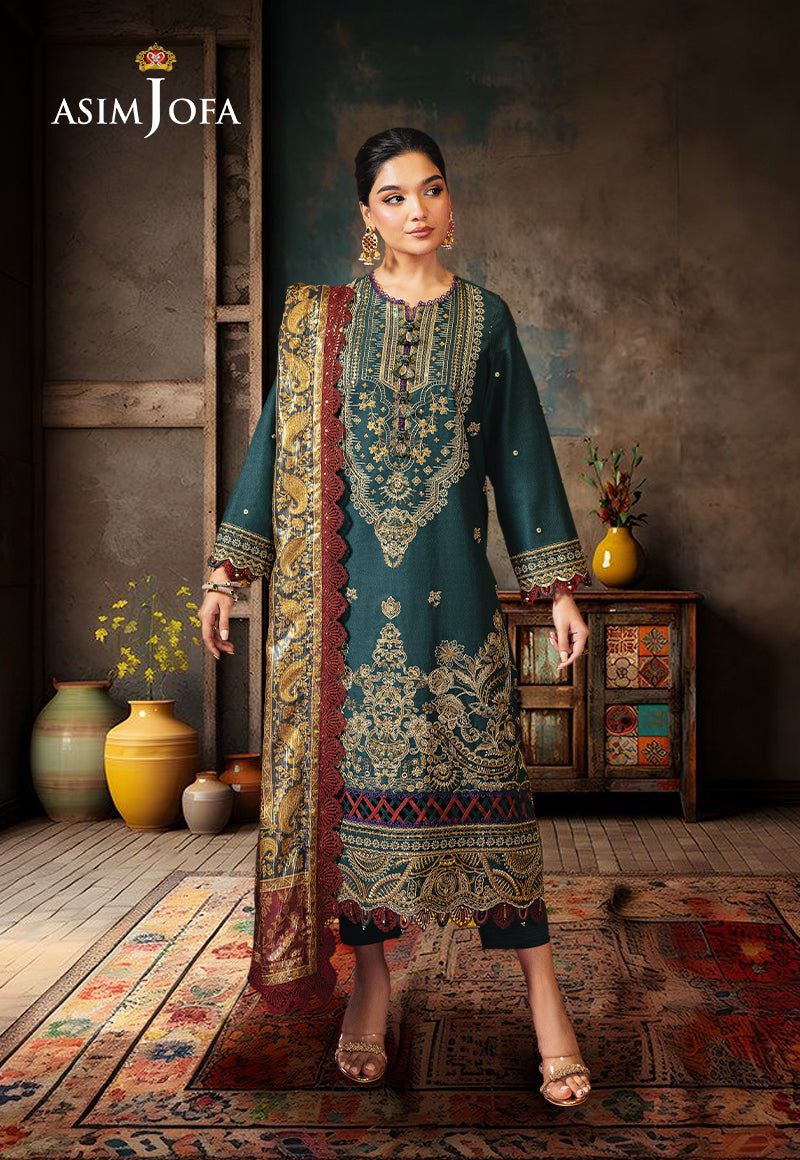
teal embroidered suit